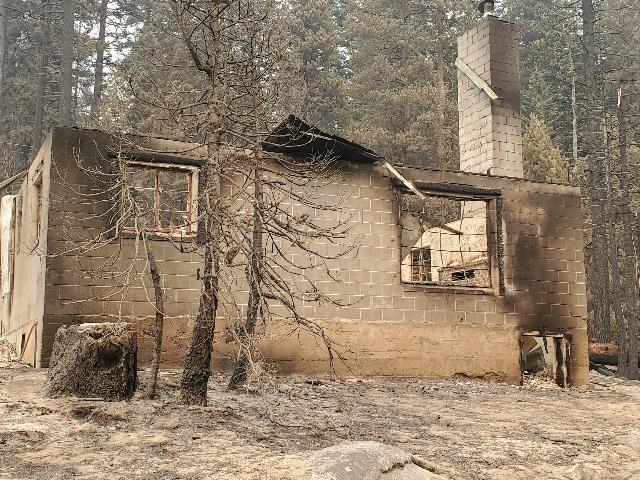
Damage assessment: destroyed